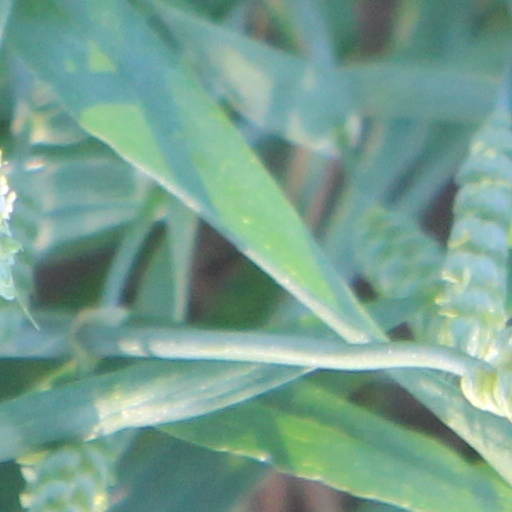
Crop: wheat